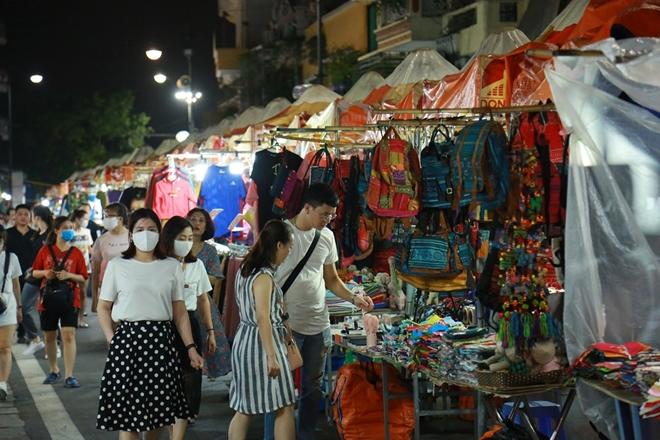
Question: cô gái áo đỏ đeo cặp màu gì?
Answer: cô ấy mang cái cặp màu đen